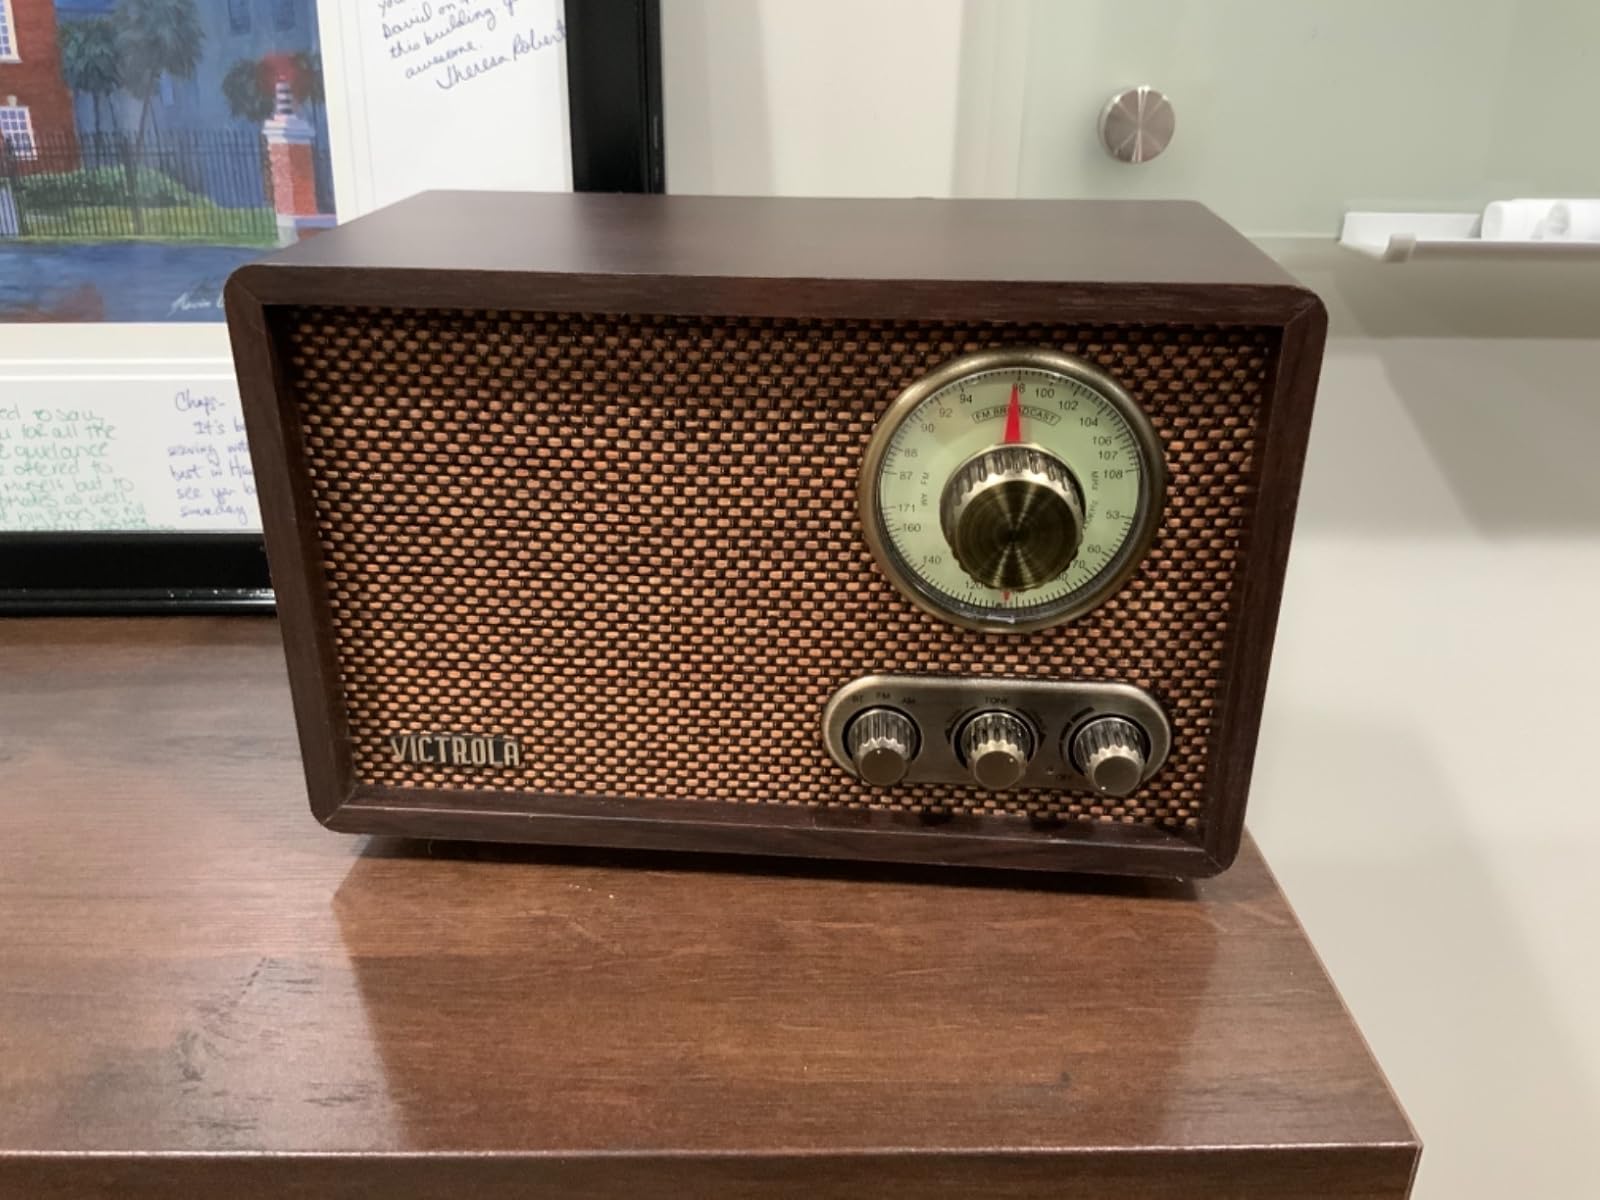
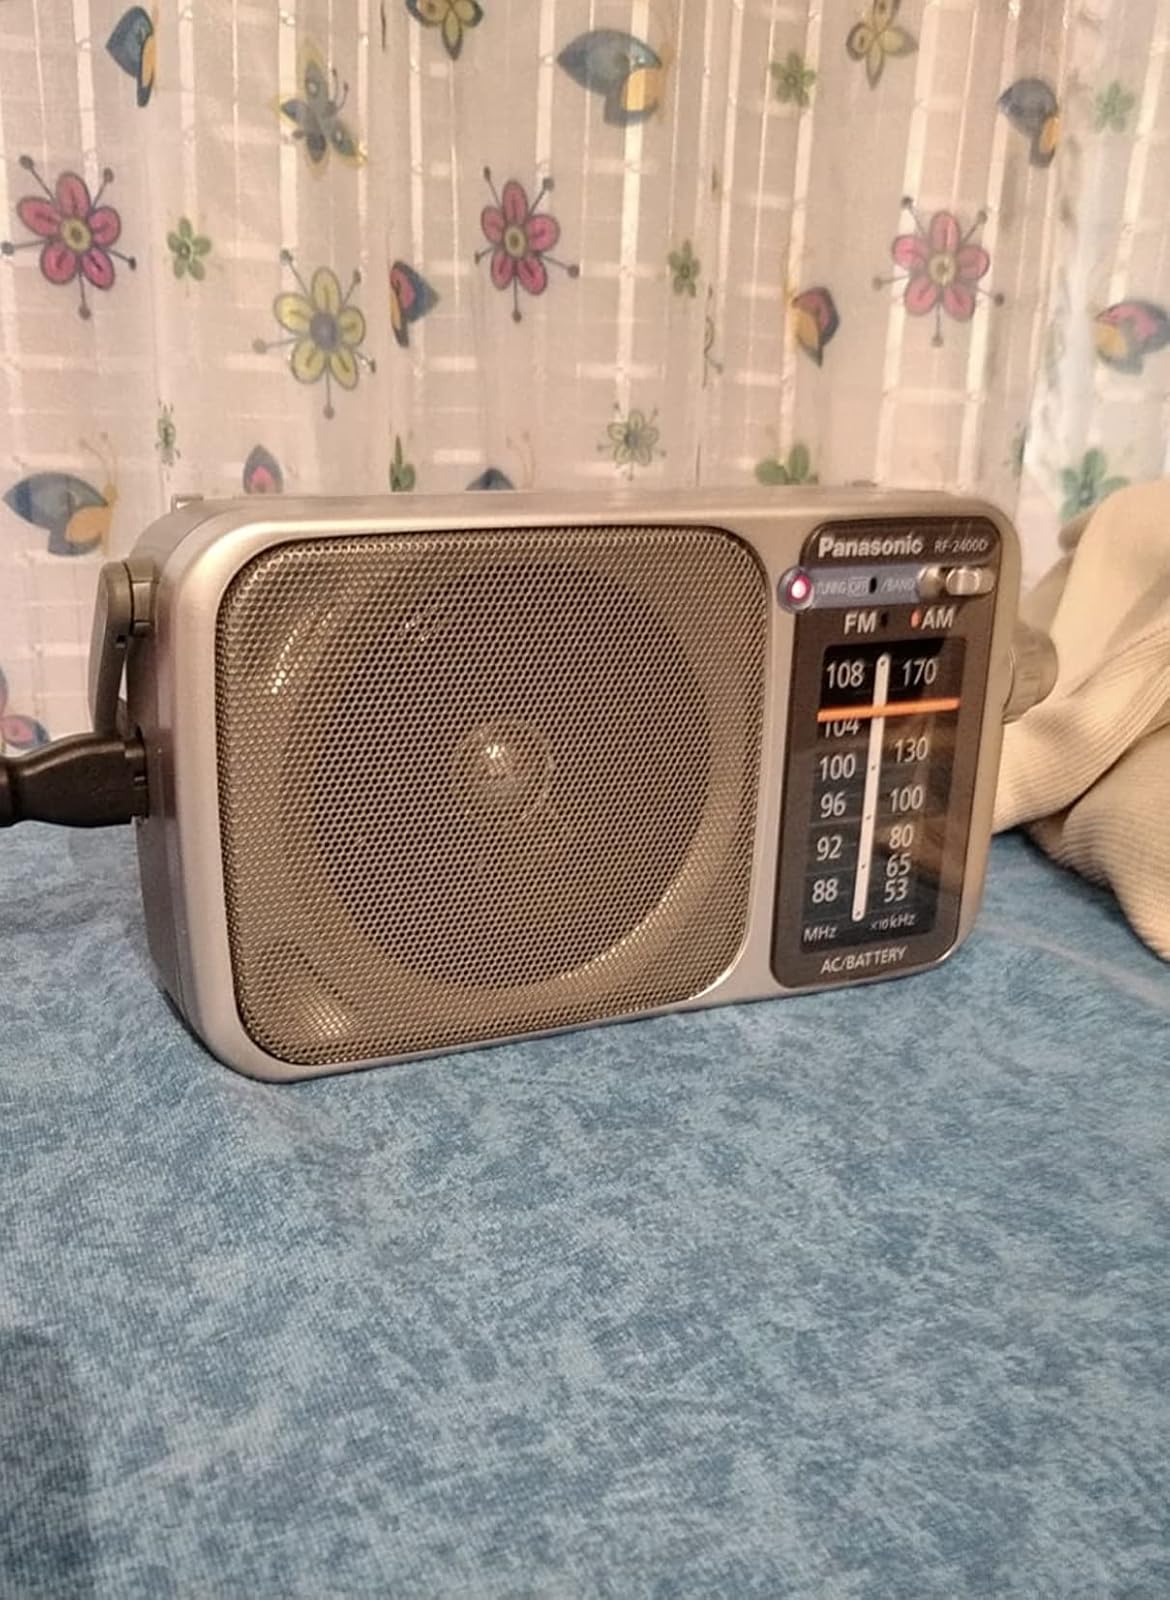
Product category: radio
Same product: no